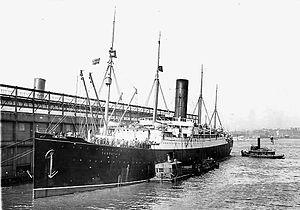
Le RMS Carpathia est un paquebot transatlantique britannique appartenant à la compagnie Cunard Line. Accompagné de deux sister-ships plus anciens, l’Invernia et le Saxonia, il est mis en service en 1903. Après neuf années de carrière sans histoires, il vient en aide aux naufragés du Titanic en avril 1912 sous le commandement du capitaine Arthur Rostron. En effet, alors qu'il est sur le point de se coucher, son opérateur radio, Harold Cottam, capte les messages de détresse du paquebot, distant de 93 kilomètres. Le commandant pousse alors son navire à pleine vitesse malgré les glaces pour venir à son secours. Bien qu'arrivé trop tard pour sauver tous les passagers, le Carpathia récupère les 705 rescapés présents dans les canots et les ramène à New York où il arrive à 10h30 le 18 avril 1912. La presse considère alors les membres de l'équipage du navire comme des héros.
Harold Sydney Bride est un opérateur radio dans la marine marchande britannique. Après avoir servi sur plusieurs navires dont le RMS Lusitania, il embarque le 10 avril 1912 à bord du RMS Titanic. Le paquebot entre en collision avec un iceberg à 23 h 40 le 14 avril suivant et coule deux heures et quarante minutes plus tard. Avec son collègue Jack Phillips, Bride travaille sans relâche, jusqu'à la dernière minute, pour alerter les navires proches du lieu du naufrage, parvenant finalement à contacter le Carpathia. Comme le Titanic est sur le point de sombrer, il saute à l'eau et réussit à s'embarquer à bord du radeau pliable B qui flotte, retourné. Il y passe une grande partie de la nuit en compagnie du deuxième officier Charles Lightoller et d'une trentaine d'autres rescapés.
Joseph Groves Boxhall, né le 23 mars 1884 et mort le 25 avril 1967, est un marin britannique. Élevé dans une famille de marins, il obtient ses certificats de second en 1903, puis ceux de capitaine dans les années qui suivent. Il rejoint finalement la White Star Line en 1907 et sert sur plusieurs navires, notamment l’Oceanic, avant d'être muté comme quatrième officier à bord du Titanic, dernier-né de la compagnie.
Harold Thomas Cottam, né le 27 janvier 1891 à Southwell, et mort le 30 mai 1984, est l'opérateur radio du Carpathia qui a reçu l'appel de détresse du RMS Titanic, le 14 avril 1912. Il s'apprêtait alors à se coucher et a ainsi pu prévenir son capitaine qui s'est lancé au secours du paquebot naufragé. Le navire ayant récupéré les rescapés, Cottam transmet des informations à la terre ferme, notamment des listes de survivants. Arrivé à New York, il vend son récit au New York Times.
Le Titanic est un paquebot transatlantique britannique qui fait naufrage dans l'océan Atlantique Nord en 1912 à la suite d'une collision avec un iceberg, lors de son voyage inaugural de Southampton à New York. Entre 1 490 et 1 520 personnes trouvent la mort, ce qui fait de cet événement l'une des plus grandes catastrophes maritimes survenues en temps de paix et la plus grande pour l'époque.